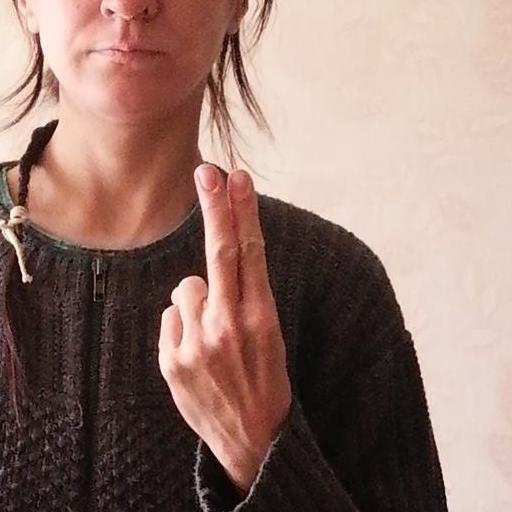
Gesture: two_up_inverted